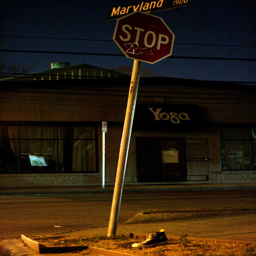
A single high-stop sneaker sits beside a graffiti-adorned stop sign in a deserted town.
The stop sign is leaning towards the right.
A stop sign across the street from a yoga studio.
A tilted stop sign on a street corner
A photo of the leaning stop sign with a street sign on top.